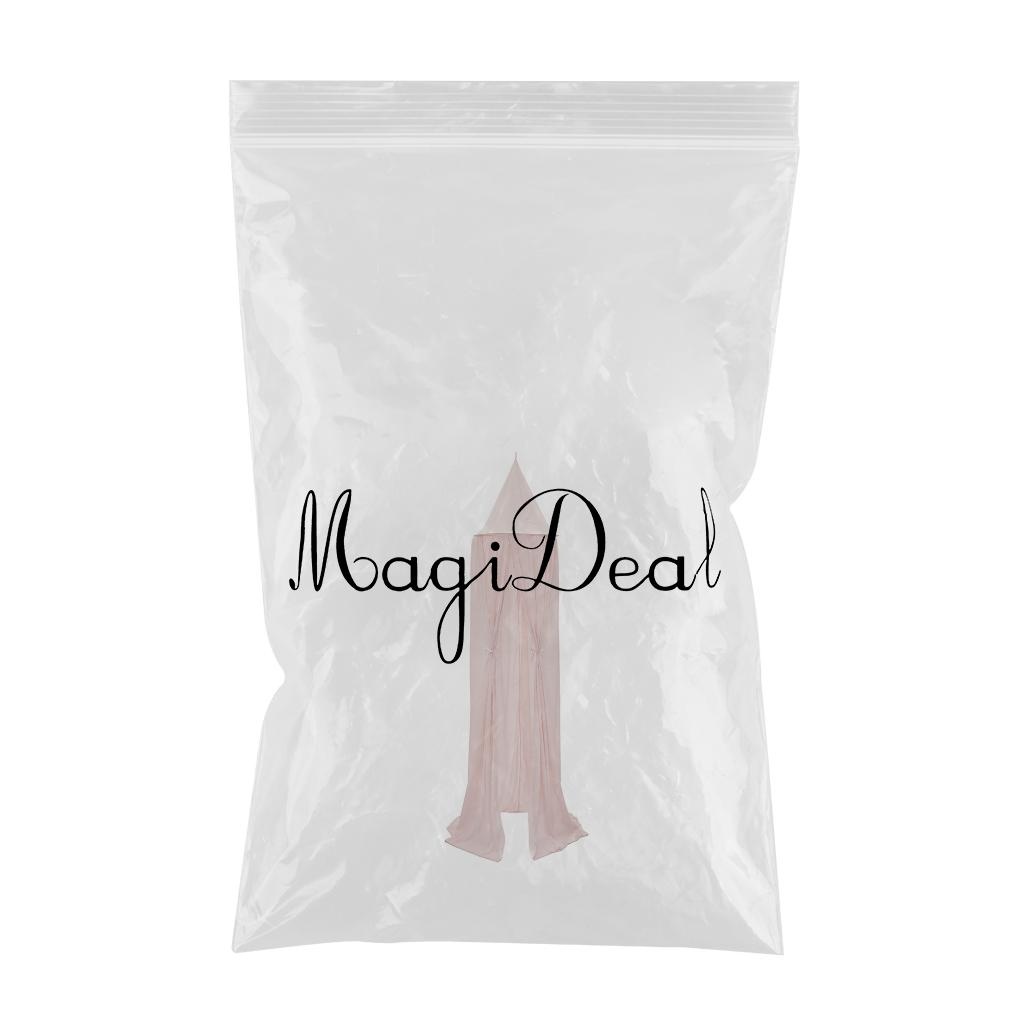
Kid's Bed Chiffon Canopy Mosquito Net Princess Bed Netting Drape Pink
Description: High quality canopies with a classic design provides you a romantic and elegant bedding ambience. Keep all terrible and annoying flying bugs/mosquitoes/insects out at night. Apart from being a fully functional insect shield, it also gives you a wonderful new look to your bedroom. Elastic steel ring on top keeps the mosiquito net hangs straight This net can be used outdoors as a dramatic way to protect from flying insects too. Specification: Material: Chiffon Size: Net Height: approx. 2.4 meters/7.8ft Ring Diameter: approx. 0.5 meters/1.64ft Note: Please take care when opening the mosquote net cause there is a elastic steel ring at the top of the mosiquito net. Package Includes: 1 Peice Mosquito Net Note: Due to the light and screen setting difference, the item's color may be slightly different from the pictures. Please allow slight dimension difference due to different manual measurement.
Brand: SFC
Category: Sporting Goods > Outdoor Recreation > Camping & Hiking > Mosquito Nets & Insect Screens > Box Mosquito Nets